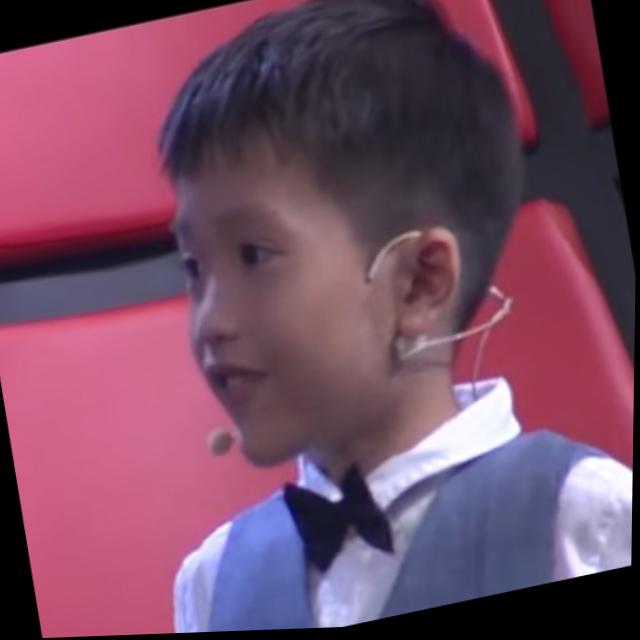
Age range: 0-12